Answer in natural language. Considering the relative positions, is dark brown colour shelving unit (marked C) above or below metal-framed black chair (marked B)? Choose between the following options: below or above
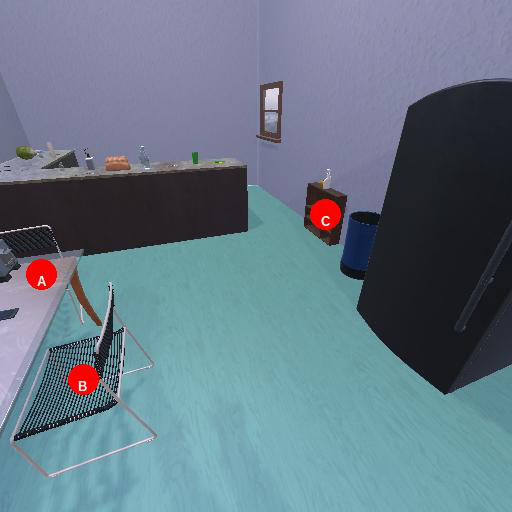
<answer>above</answer>